Sponge microbiomes

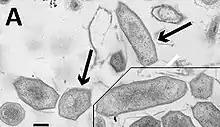
"Methylomirabilis oxyfera"

Microbial composition in sponges can differ based on the amount of light the microbes have access to. The outer layer of sponge, which is exposed to light, is usually inhabited by photosynthetically active microorganisms, such as Cyanobacteria, whereas the inner portion of the sponge is dominated by heterotrophic microbes. Shallow-water sponges in particular form complex host-microbe relationships within the marine ecosystem, with over 40 bacterial phyla identifiable on a sponge individual. Deep-sea sponge microbes are less diverse overall, but have more varied compositions between individual sponge organisms. Although there are common microorganism species shared by both shallow-water sponges and deep-sea sponges, many microbial species differ between the two sponges. For example, Chloroflexota was found in higher abundance in deep-sea sponges compared to shallow ones.